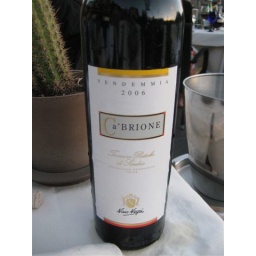
Our first bottle of white wine in Italy -- a local choice!